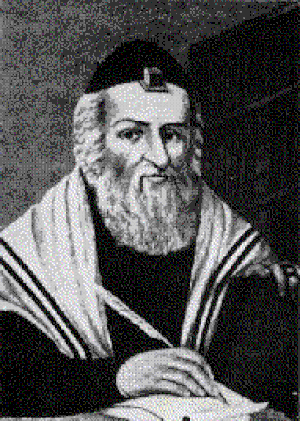
Les sciences sociales estiment aujourd'hui que l'humanité a créé environ 10 000 religions sans prendre en compte les différents schismes. Différents universitaires ont présenté durant les deux derniers siècles des thèses sur la classification de ces religions.
Abraham ben Abraham, né comte Valentin Potocki, est un noble polonais converti au judaïsme orthodoxe et condamné par l'Église catholique à périr sur le bûcher pour avoir renoncé à la foi chrétienne. Sa figure est, dans la tradition juive, associée à celle du révéré Gaon de Vilna, le rabbin Eliyaou ben Salomon Zalman.
Les Mitnagdim, ou « opposants », sont les Juifs orthodoxes qui s'opposèrent au XVIIIᵉ siècle à l'apparition du judaïsme hassidique. Par extension, les actuels groupes religieux continuant les pratiques religieuses des premiers Mitnagdim sont toujours appelés ainsi, bien que l'opposition aux hassidim soit devenue très ténue.